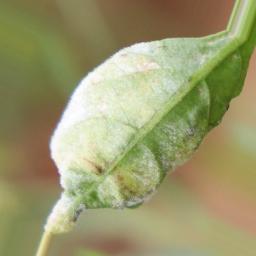
Label: powdery mildew